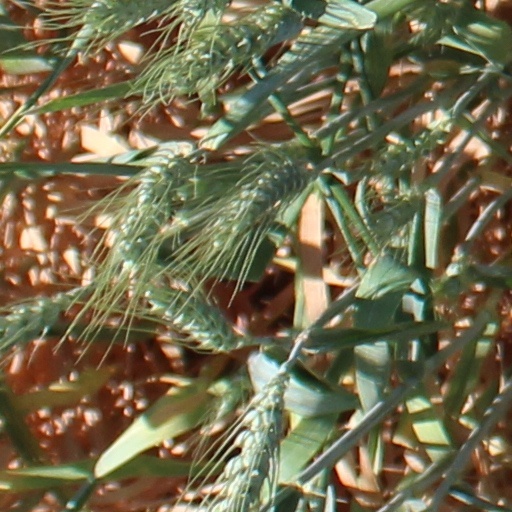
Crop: wheat